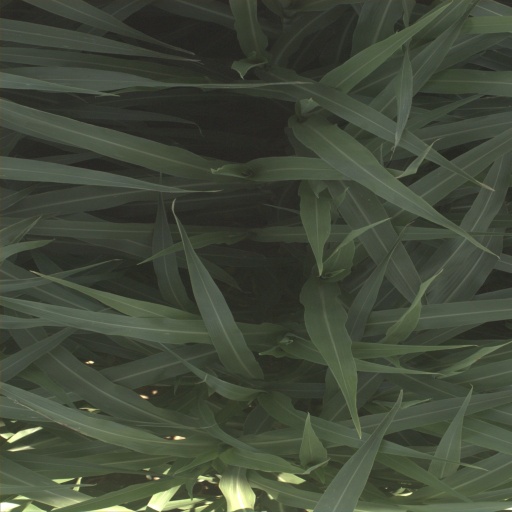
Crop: sorghum